August Lederer

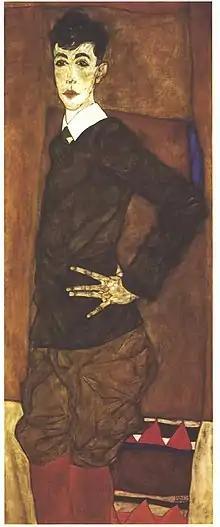
Egon Schiele, Portrait of Erich Lederer, 1912, oil and gouache on canvas, 139 × 55 cm, Kunstmuseum (Basel).

In 1912, the Lederers met Egon Schiele, who spent that year's Christmas with them in Györ, becoming friends with their son Erich, whom he painted and drew several times.